San Vicente Ferrer Church (Calulut)

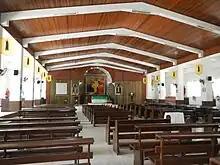
Church interior in 2014

At the time of its canonical erection in 1914, the parish was under the jurisdiction of the Archdiocese of Manila. However, the growing number of the faithful led to the establishment of more parishes that were established by Archbishop Miguel O’Doherty. These were St. Joseph Parish in Brgy. Malino, Mexico in 1941 and Our Lady of Remedies Parish in Brgy. Baliti in 1943, leaving eight barangays under the parish. This was further whittled down to six barangays with the erection of St. Augustine Parish in 1965. The remaining barangays were Calulut (parish center), Sindalan, Dela Paz, Bulaon, San Rafael and Malpitic.